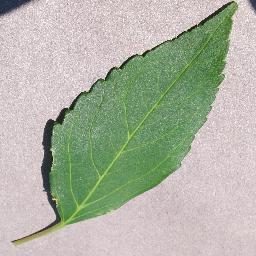
Label: Cherry___healthy